Hans Speckaert

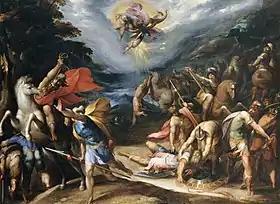
"The Conversion of St Paul"

His close study of the art of the Italian Renaissance masters informs the muscular, monumental figures in his work. In his "Jaël and Sisera" (Museum Boijmans Van Beuningen) the short perspective of the deceased Sisera shows the Mannerist preoccupation with the depiction of the human body. The emphatic, somewhat theatrical, postures of Jael and her companion Barak are characteristic of his Mannerism. The work of Jacopo Bertoja, which was close to that of Parmigianino, was influential on his style.